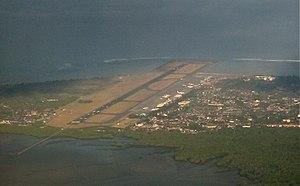
L'aéroport international Ngurah Rai est l'aéroport de Denpasar, la capitale de la province indonésienne de Bali. Il est situé à 15 km au sud de la ville. Son nom est un hommage au héros national d'Indonésie, I Gusti Ngurah Rai, tué au combat durant la Guerre d'indépendance.